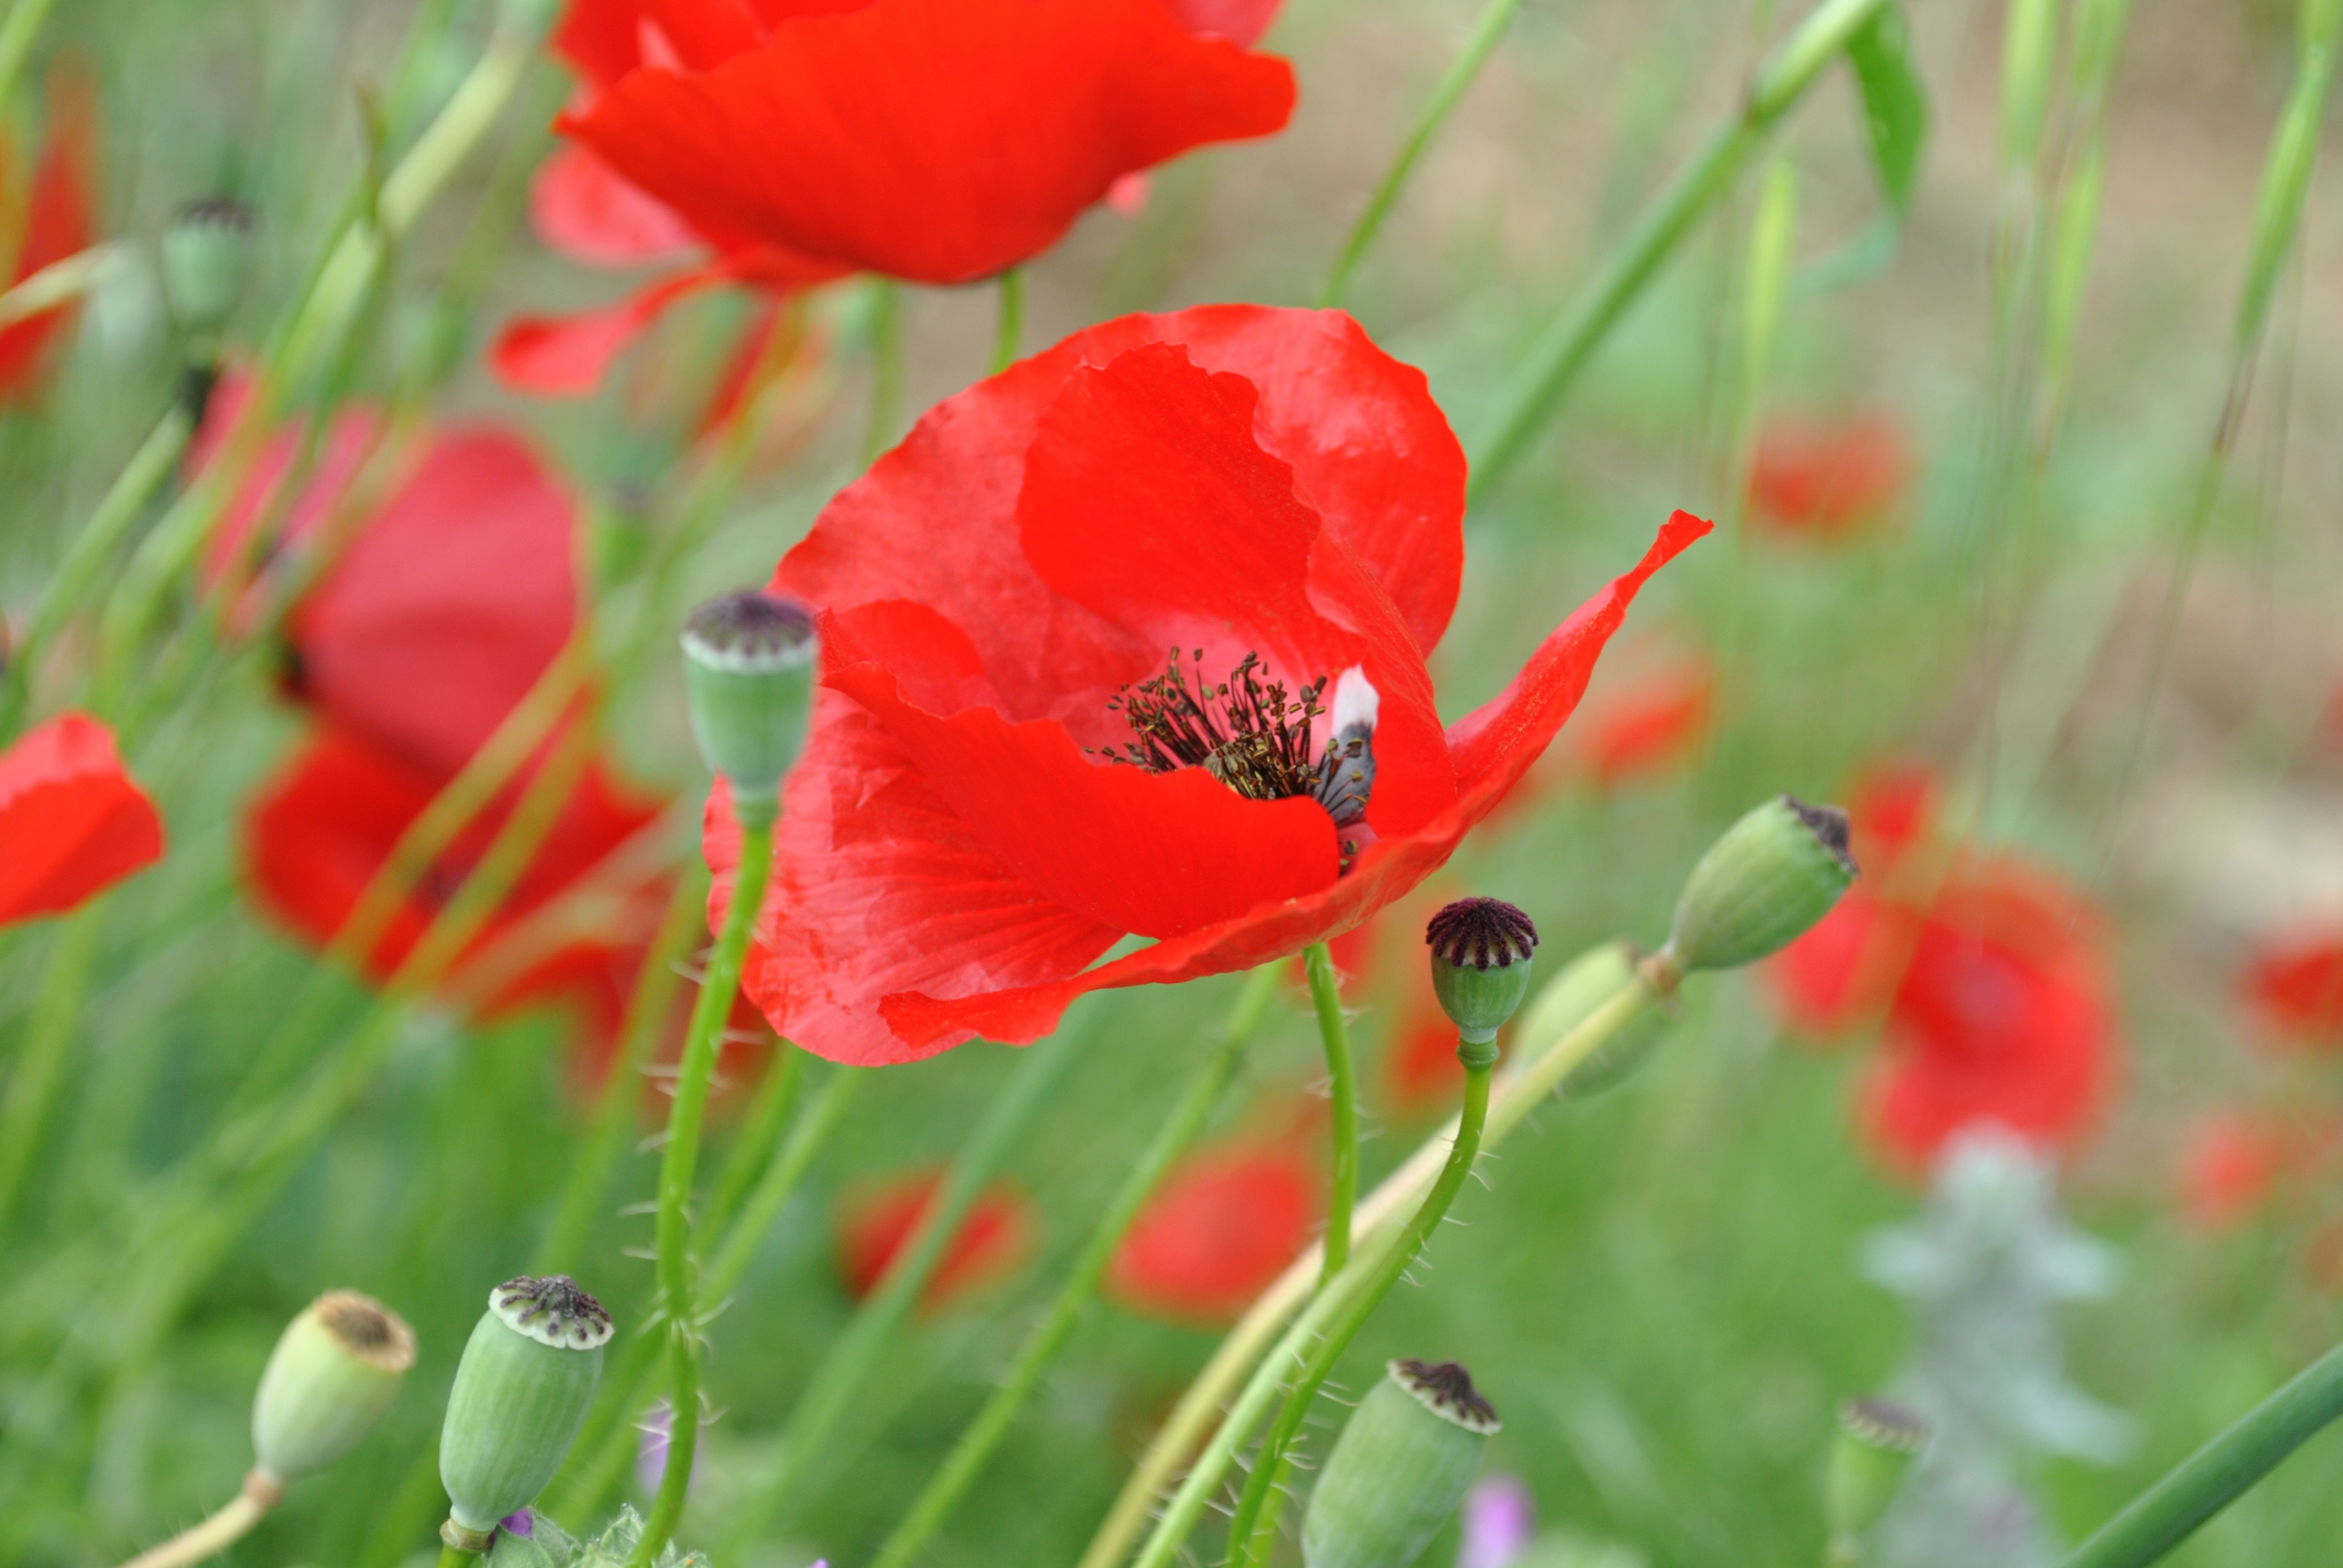
nature, blossom, plant, field, meadow, flower, petal, floral, spring, red, color, botany, colorful, garden, flora, season, wildflower, flowers, seasonal, poppy, spring flower, coquelicot, macro photography, flowering plant, poppy field, annual plant, plant stem, land plant, poppy family